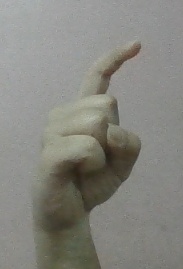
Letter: ra